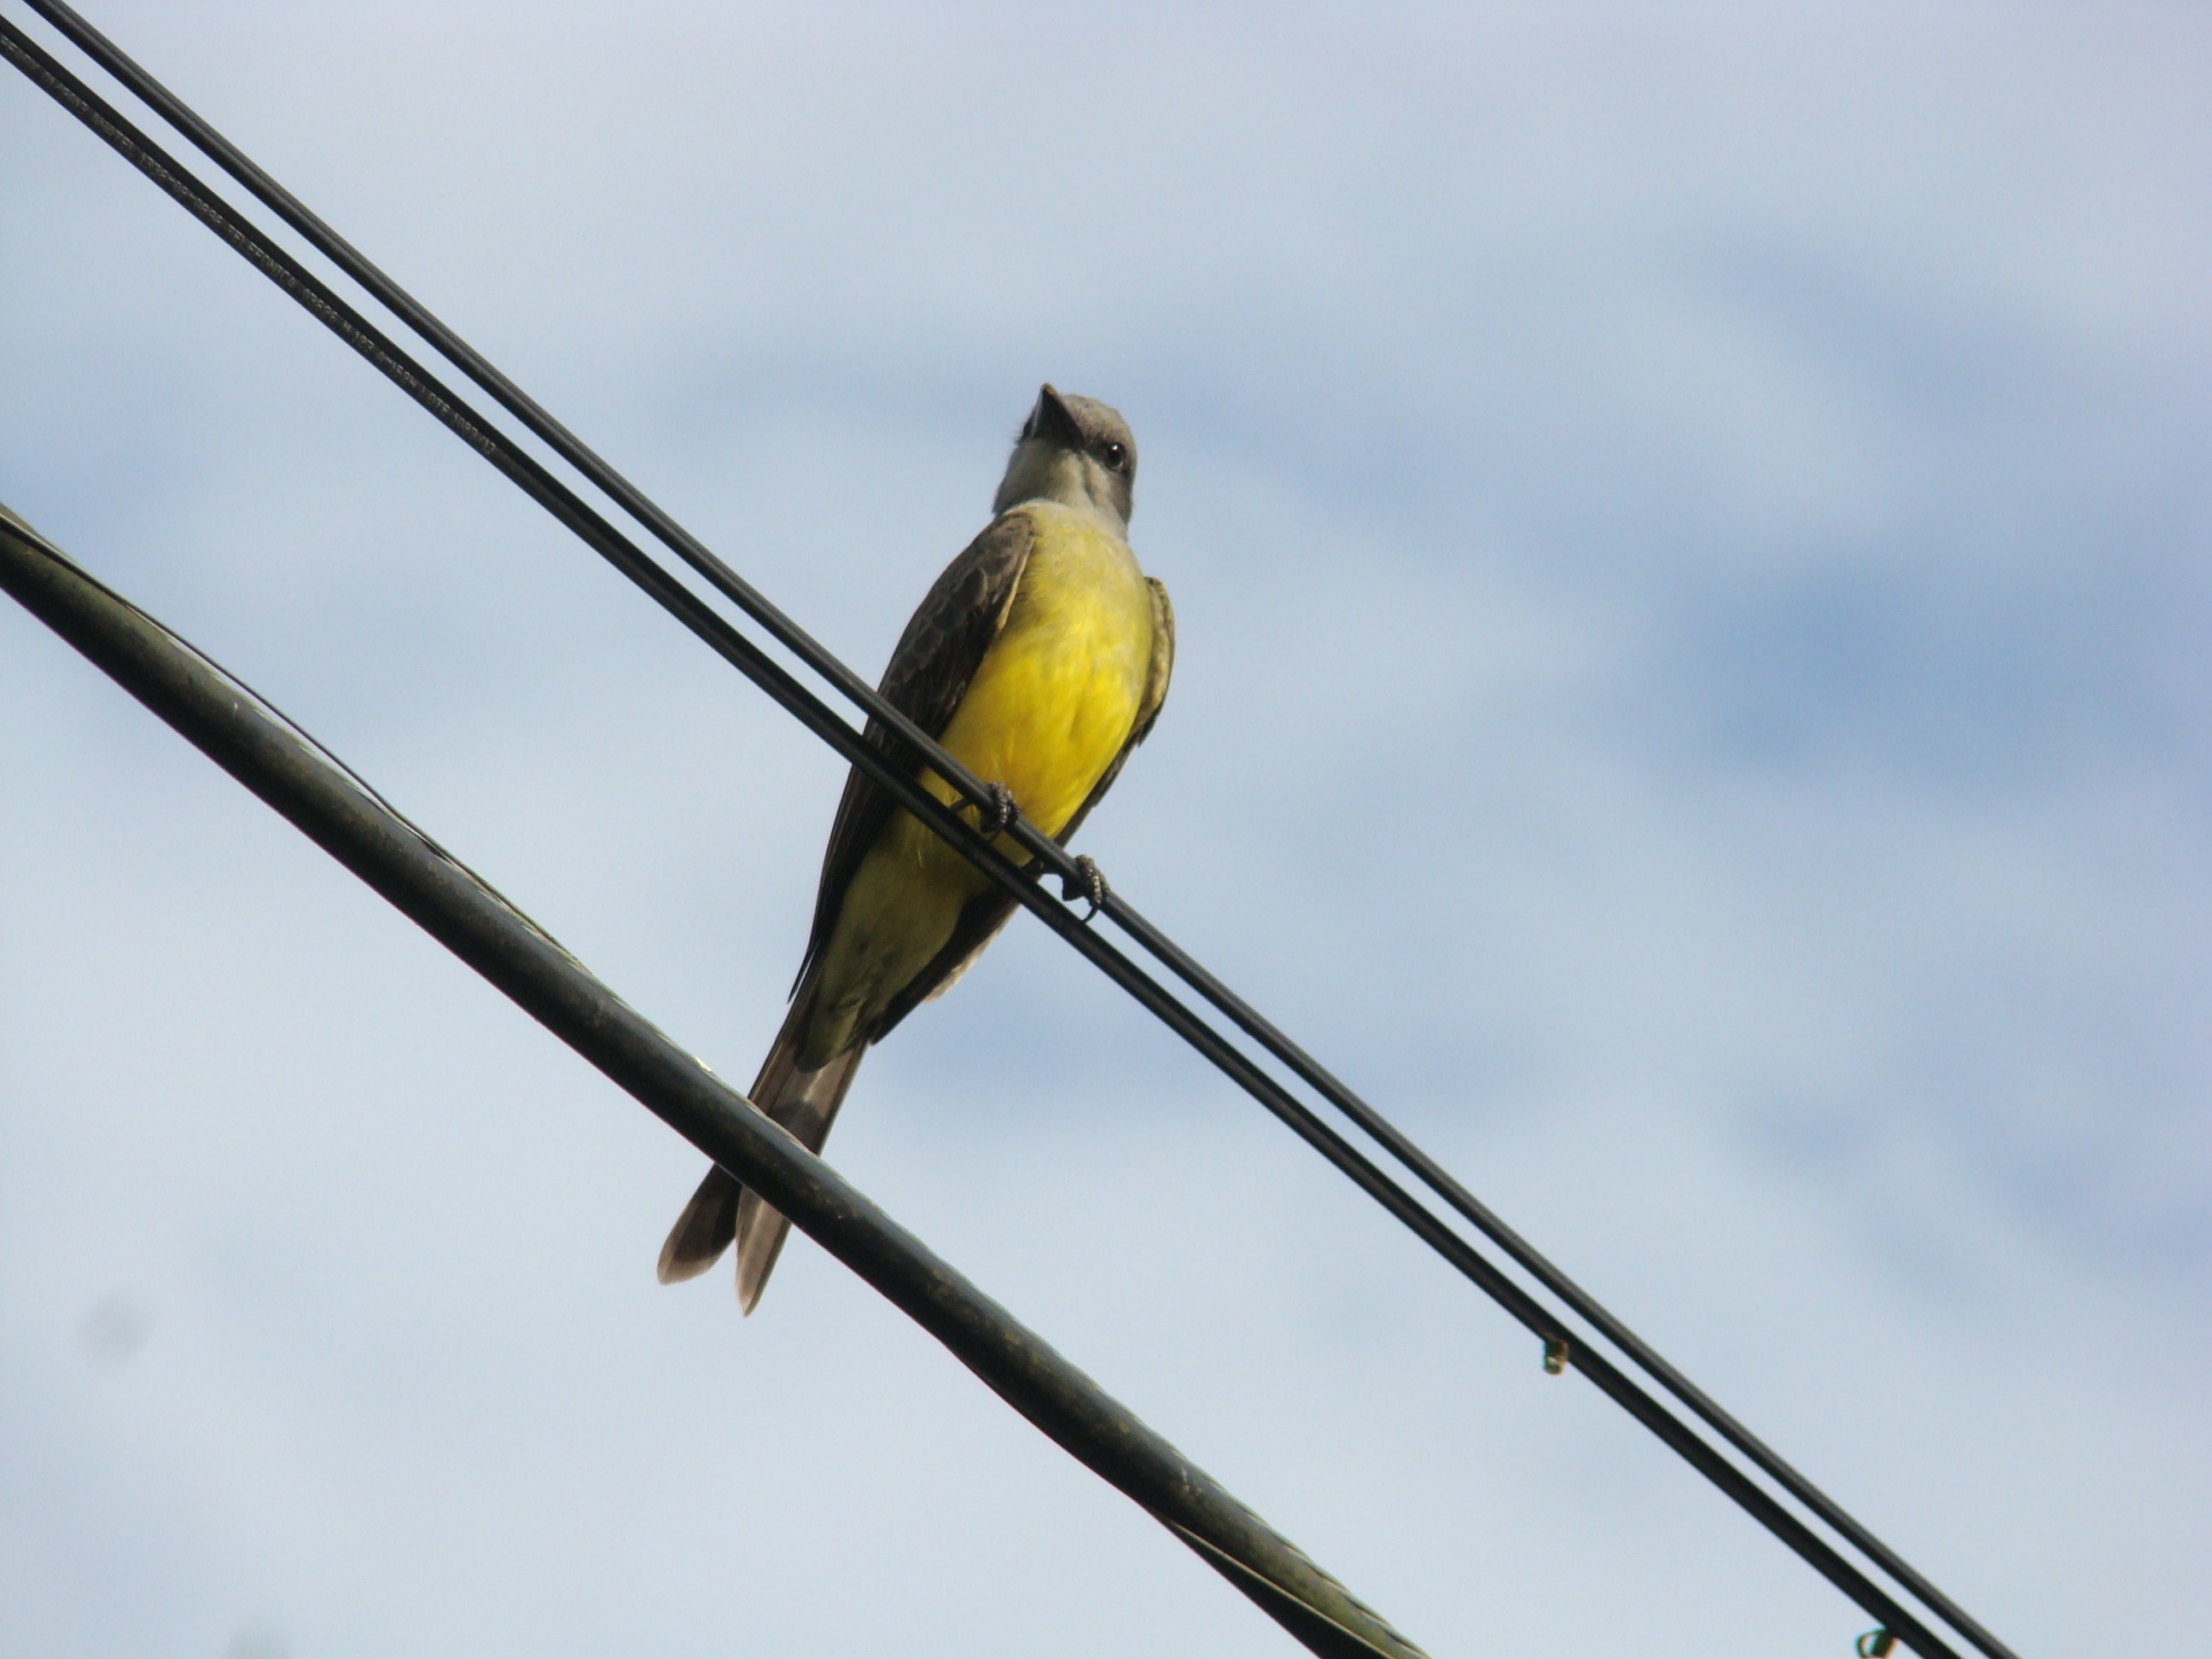
branch, bird, beak, fauna, vertebrate, finch, swallow, ceu, tropical birds, old world flycatcher, perching bird